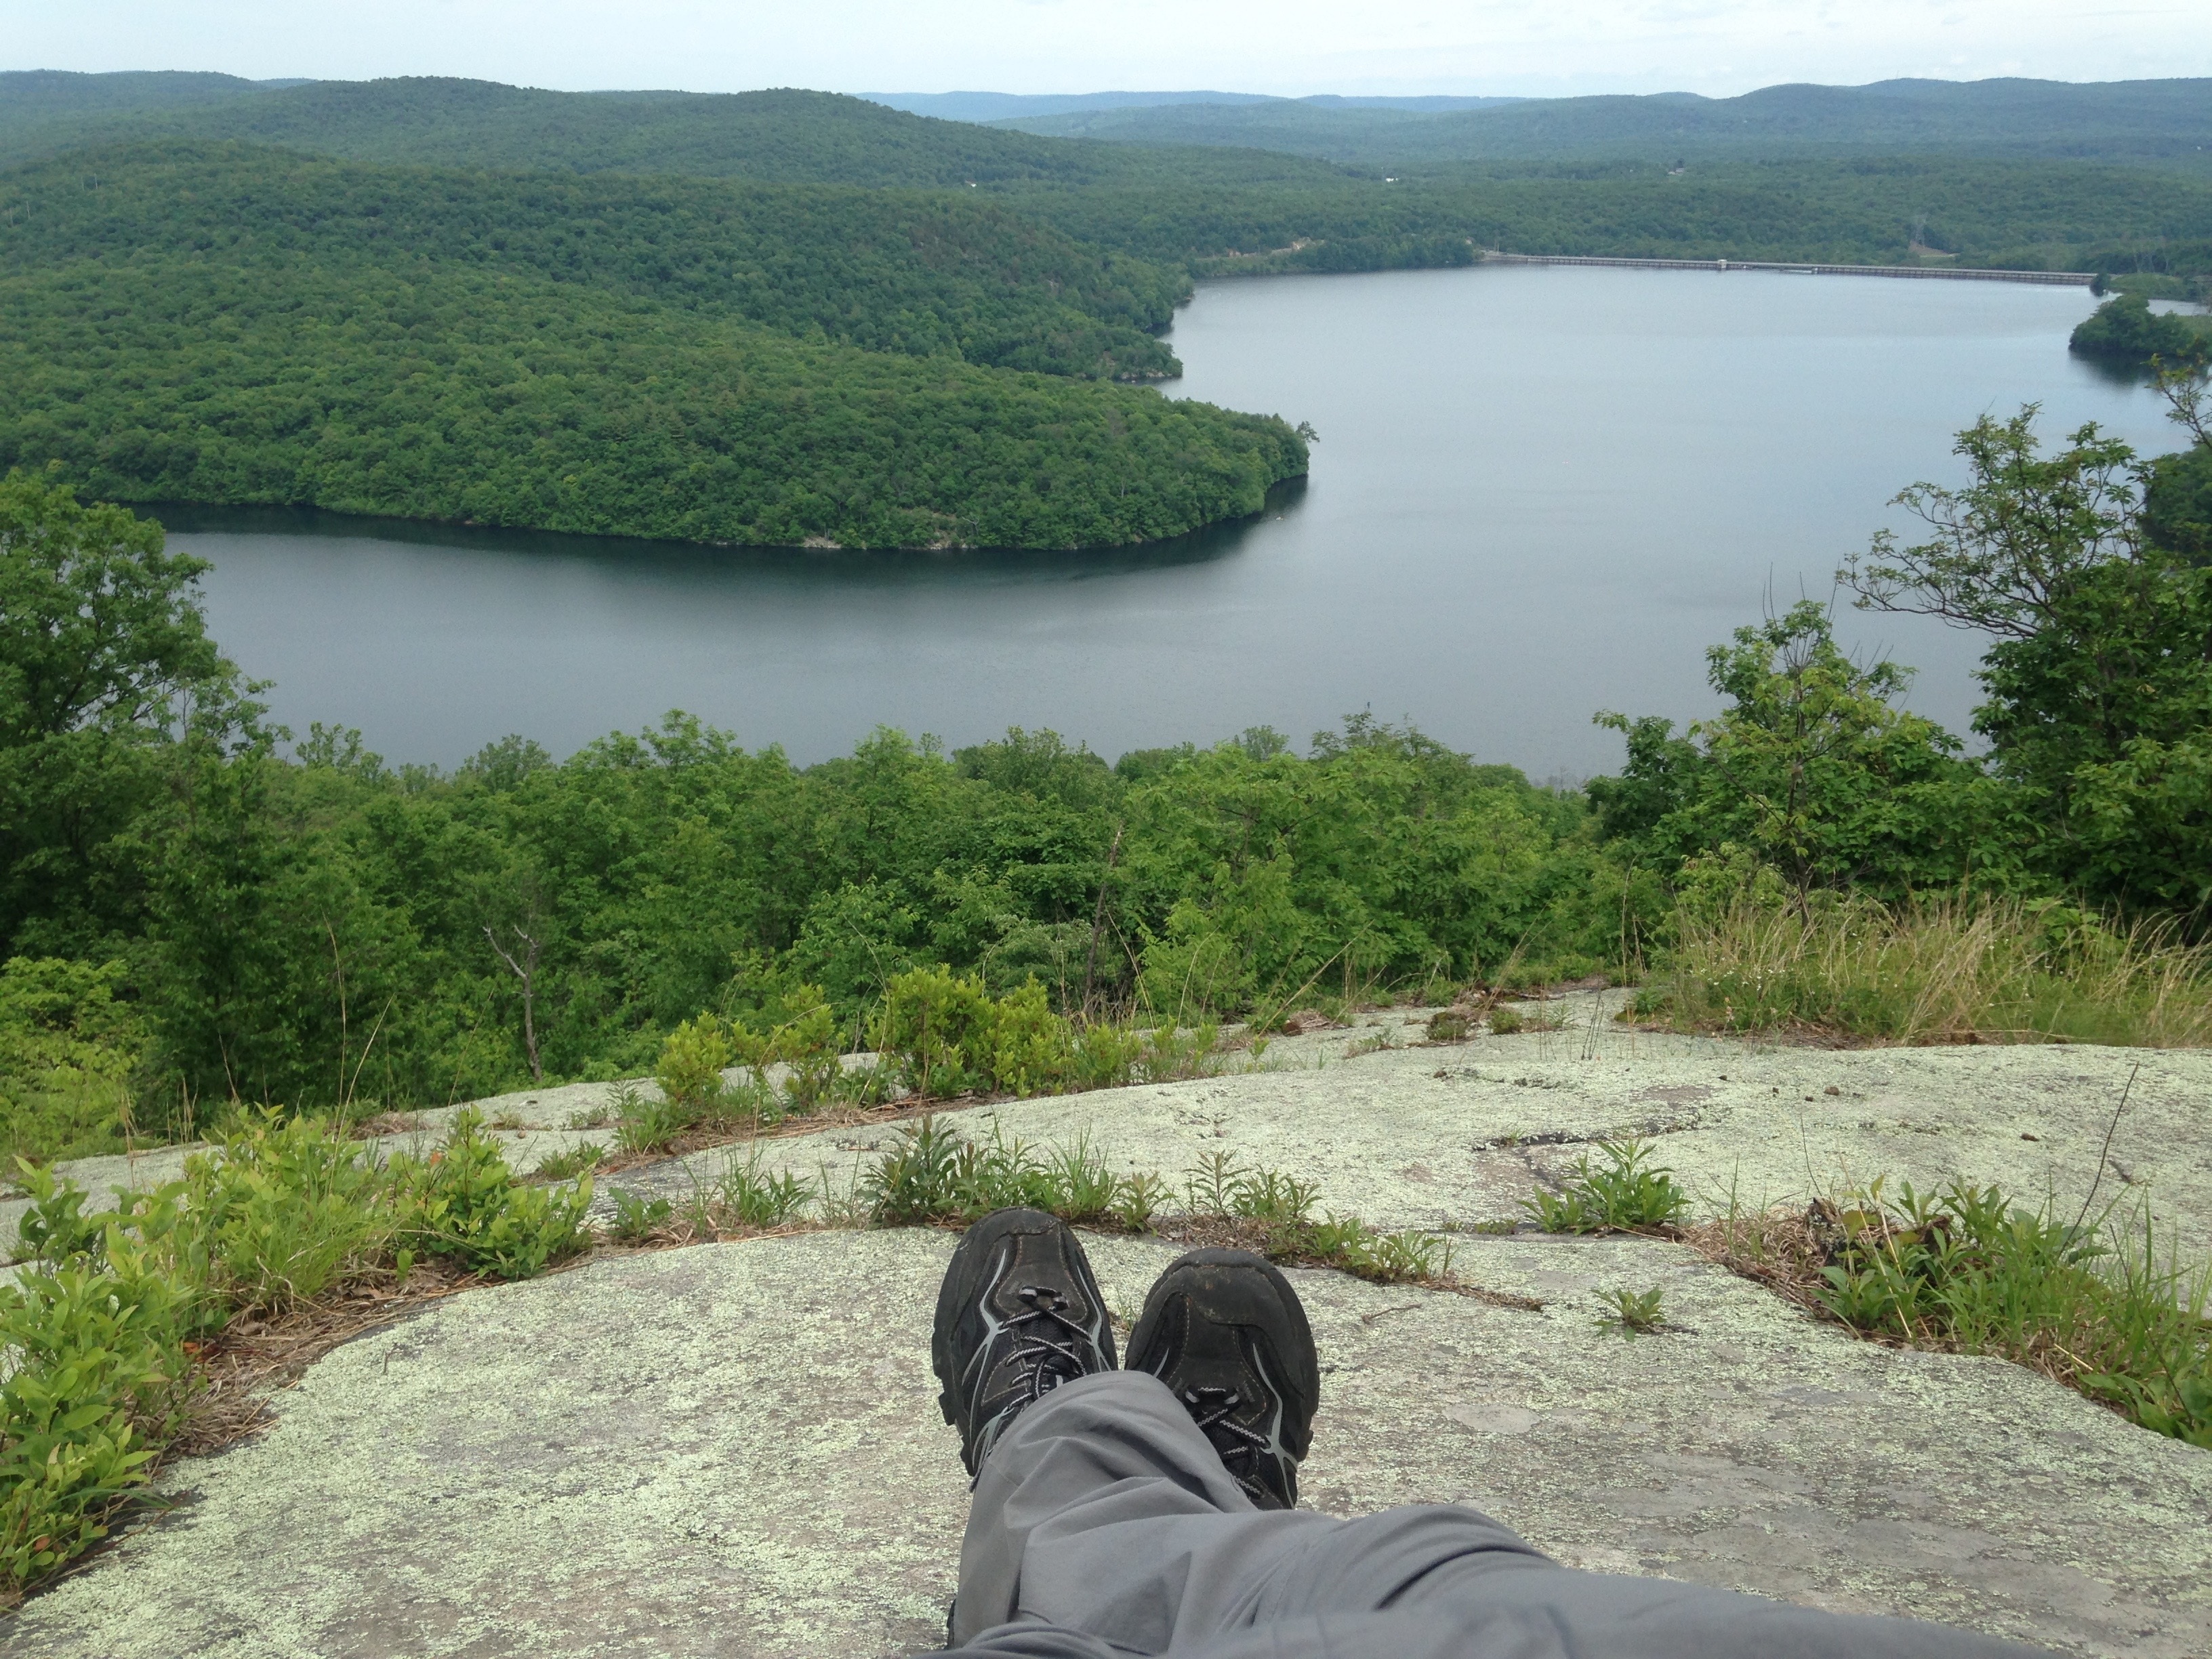
landscape, water, nature, horizon, wilderness, skyline, lake, river, panoramic, scenic, park, reservoir, outdoors, loch, jersey, new jersey, horseshoe reservoir